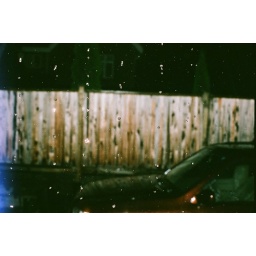
Capturing water drops off the roof during a rainy day in Richmond BC